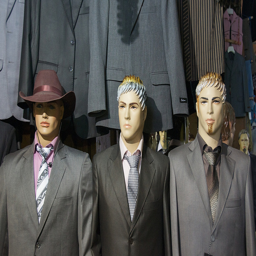
Three male manequins in suits on display in a store.
Three male mannequins modeling suits in a store.
A lot mannequins inside of a store wearing suits.
There are three mannequins dressed up in business attire
A view of a bunch of manikins in a store window.